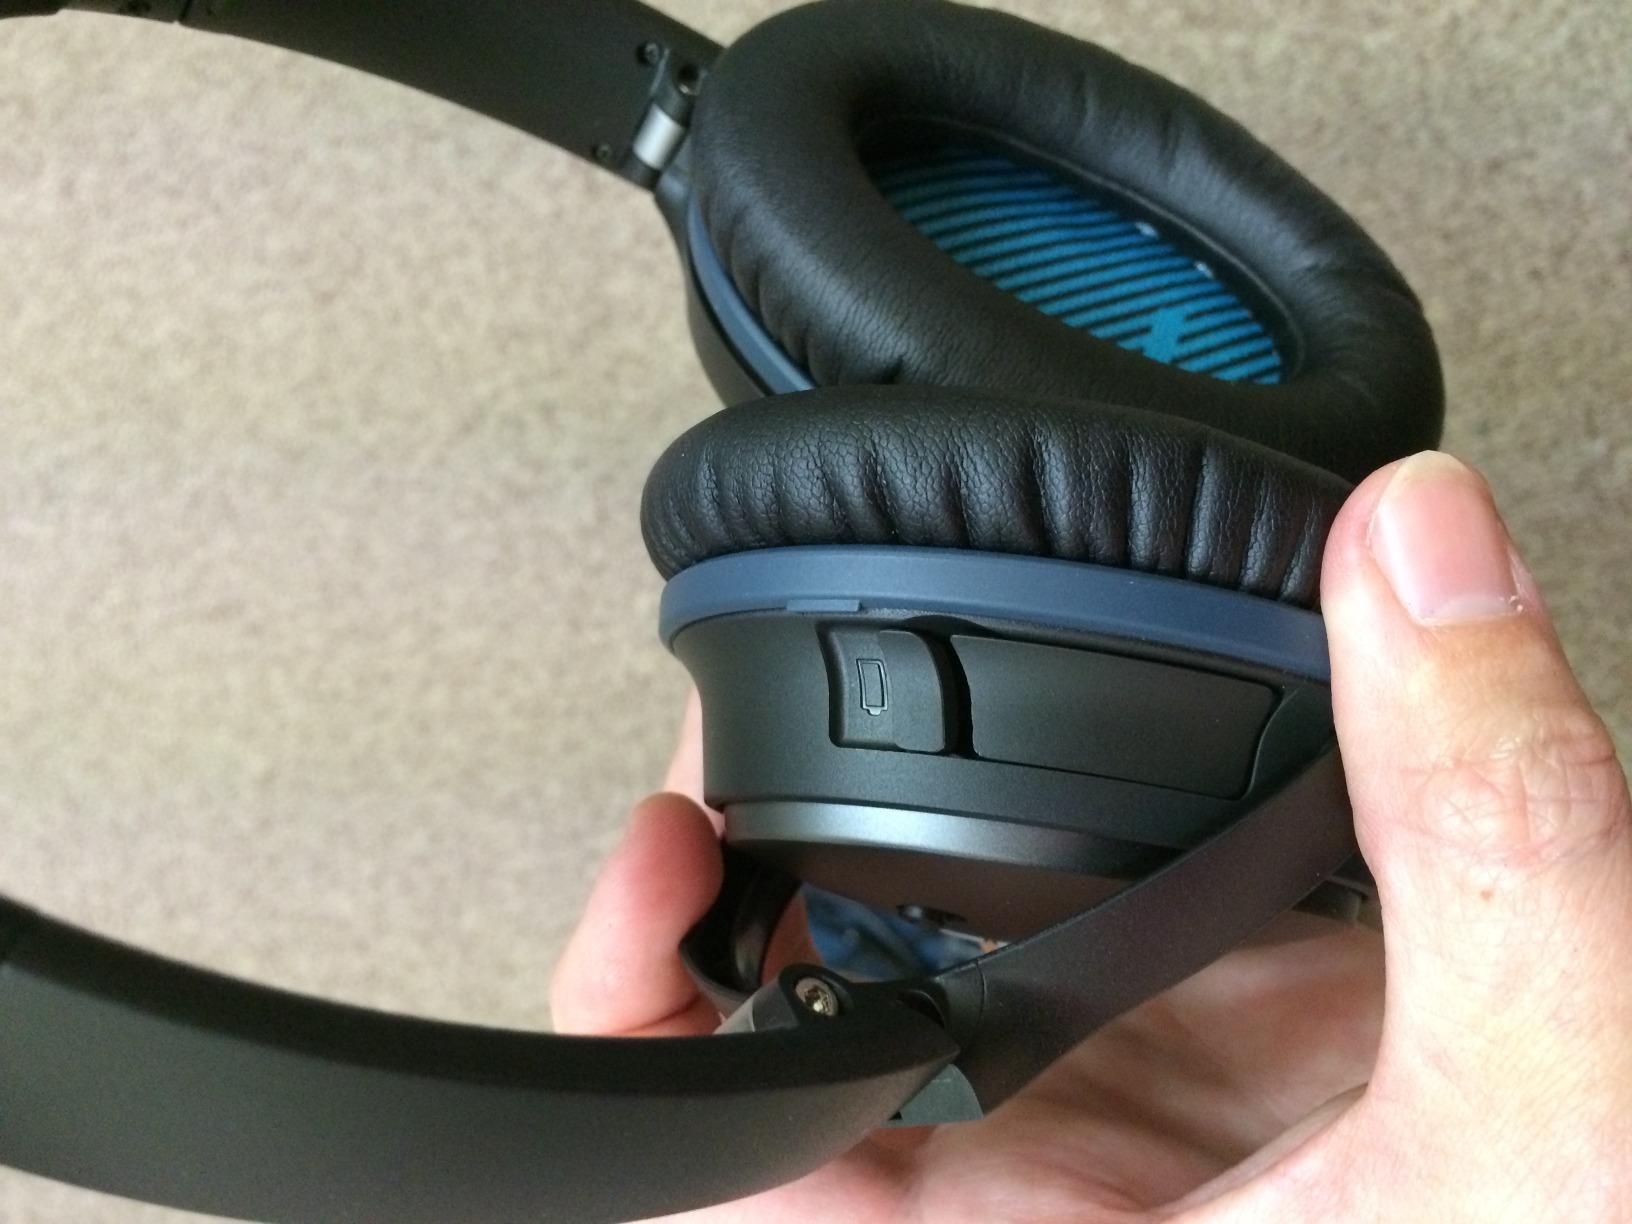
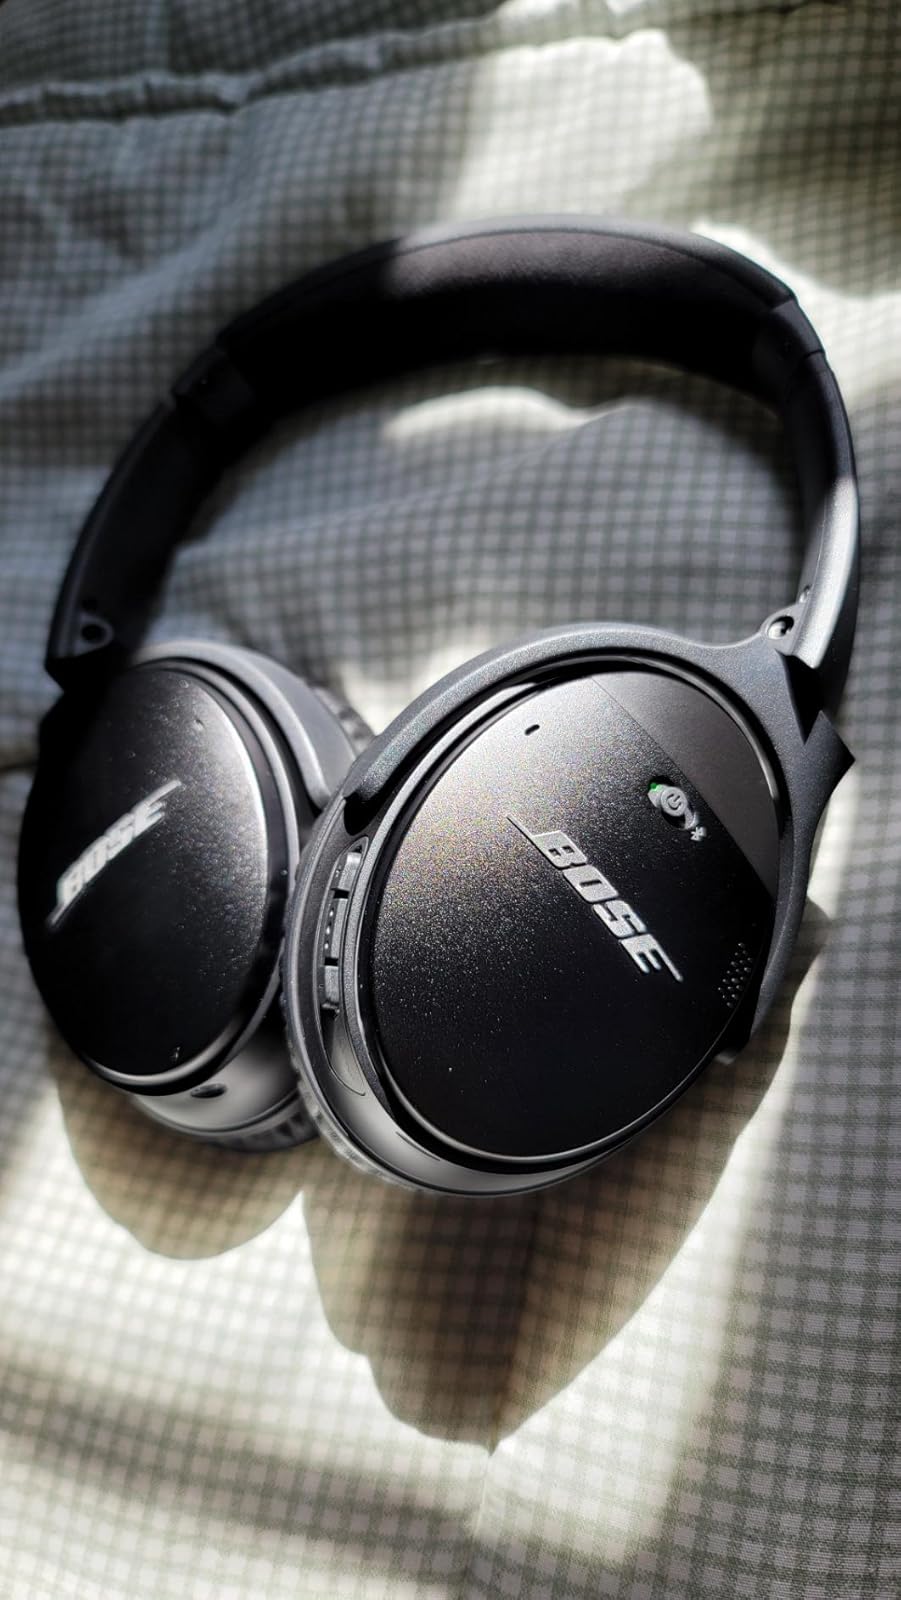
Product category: headphones
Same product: no